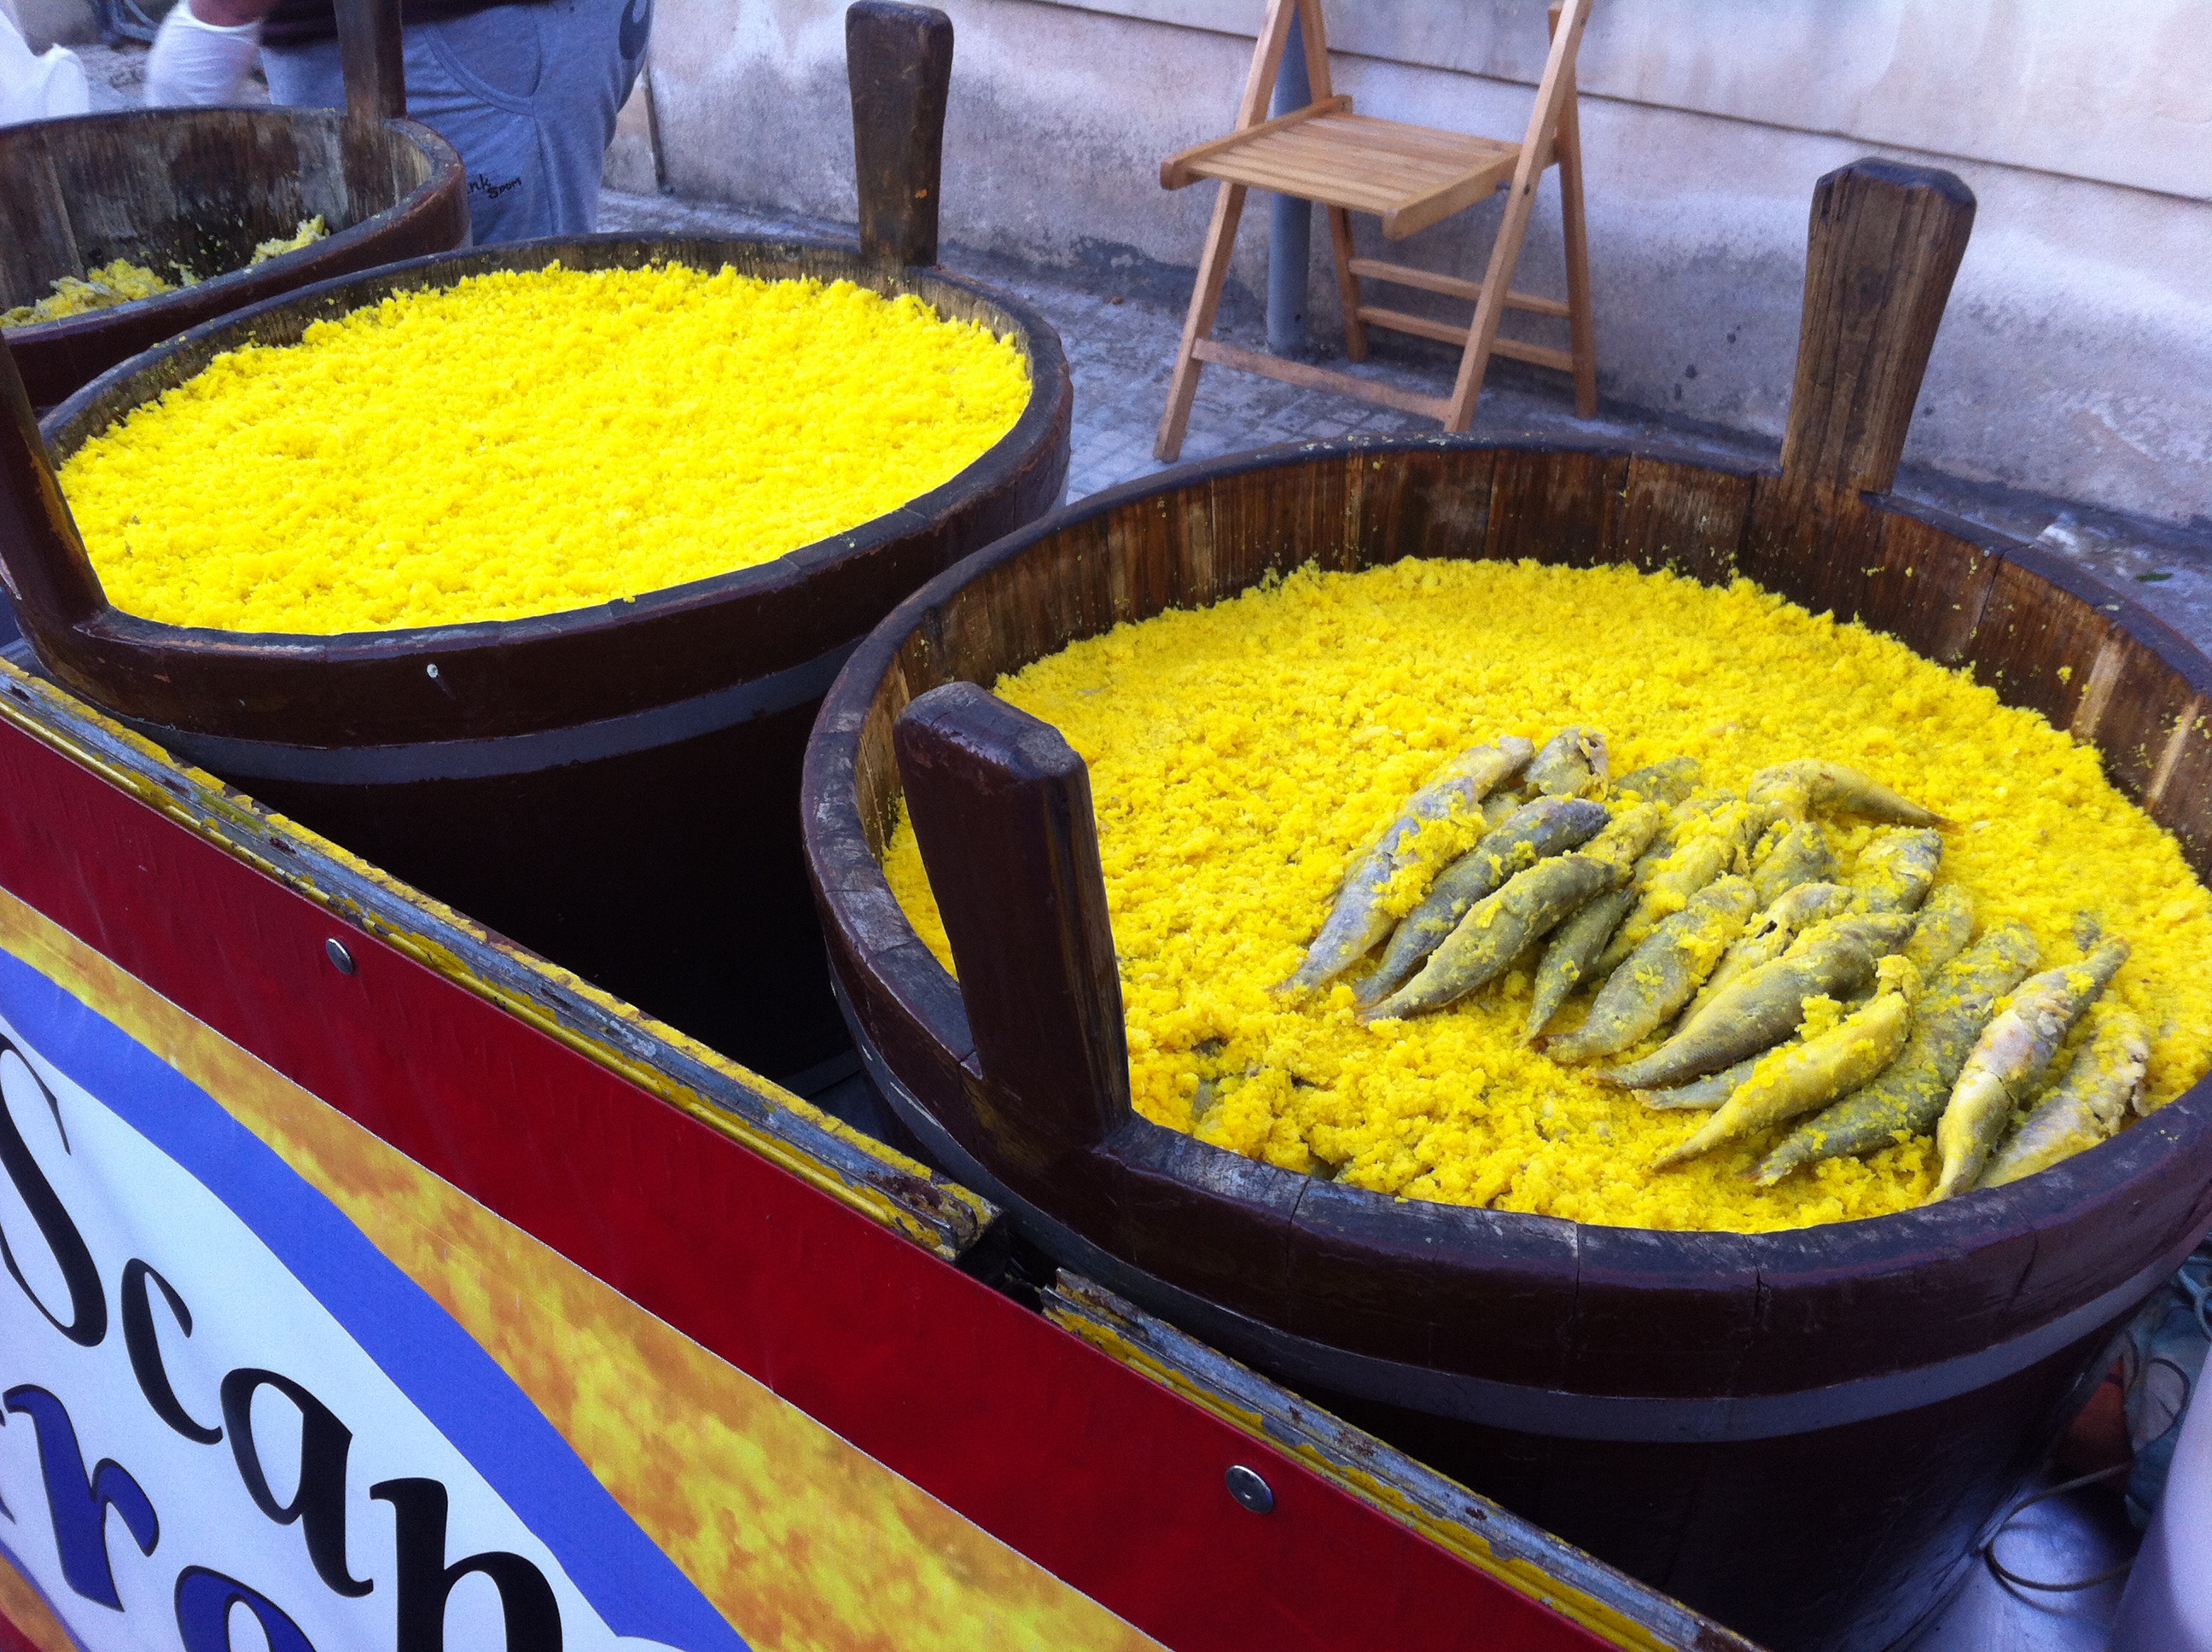
summer, dish, meal, food, produce, yellow, cuisine, the food, the fish, the colors